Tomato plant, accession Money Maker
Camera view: tilt-top (135 deg); turntable rotation: 90 degrees
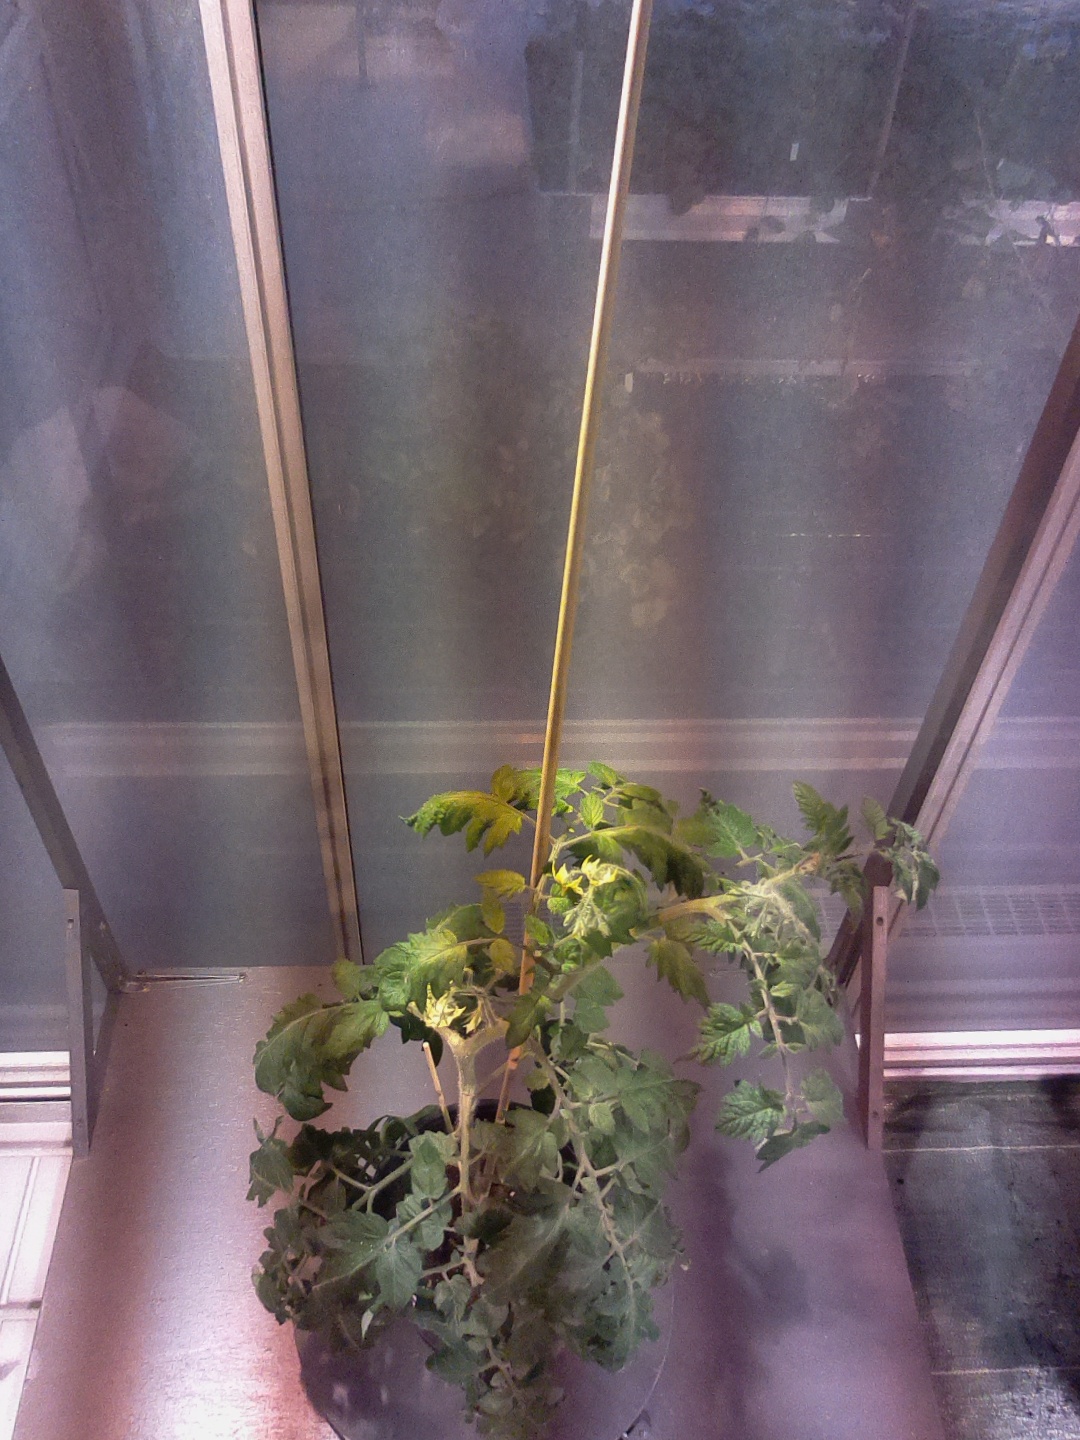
BBCH growth stage 68: Full flowering, 80%-90% of flowers open, more petals falling